2008 NASCAR Corona Series

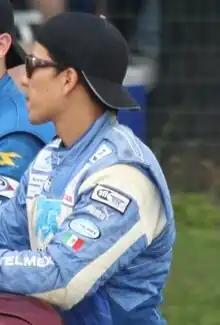
Antonio Pérez Mendoza, the 2008 NASCAR Mexico Series champion.

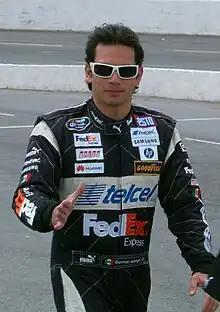
Germán Quiroga, finished second in the championship.

 Bold - Pole position awarded by time. "Italics" - Pole position set by final practice results or rainout. * – Most laps led.